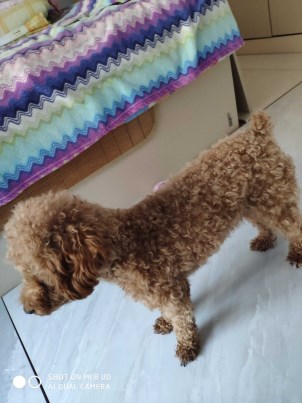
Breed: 7449-n000128-teddy